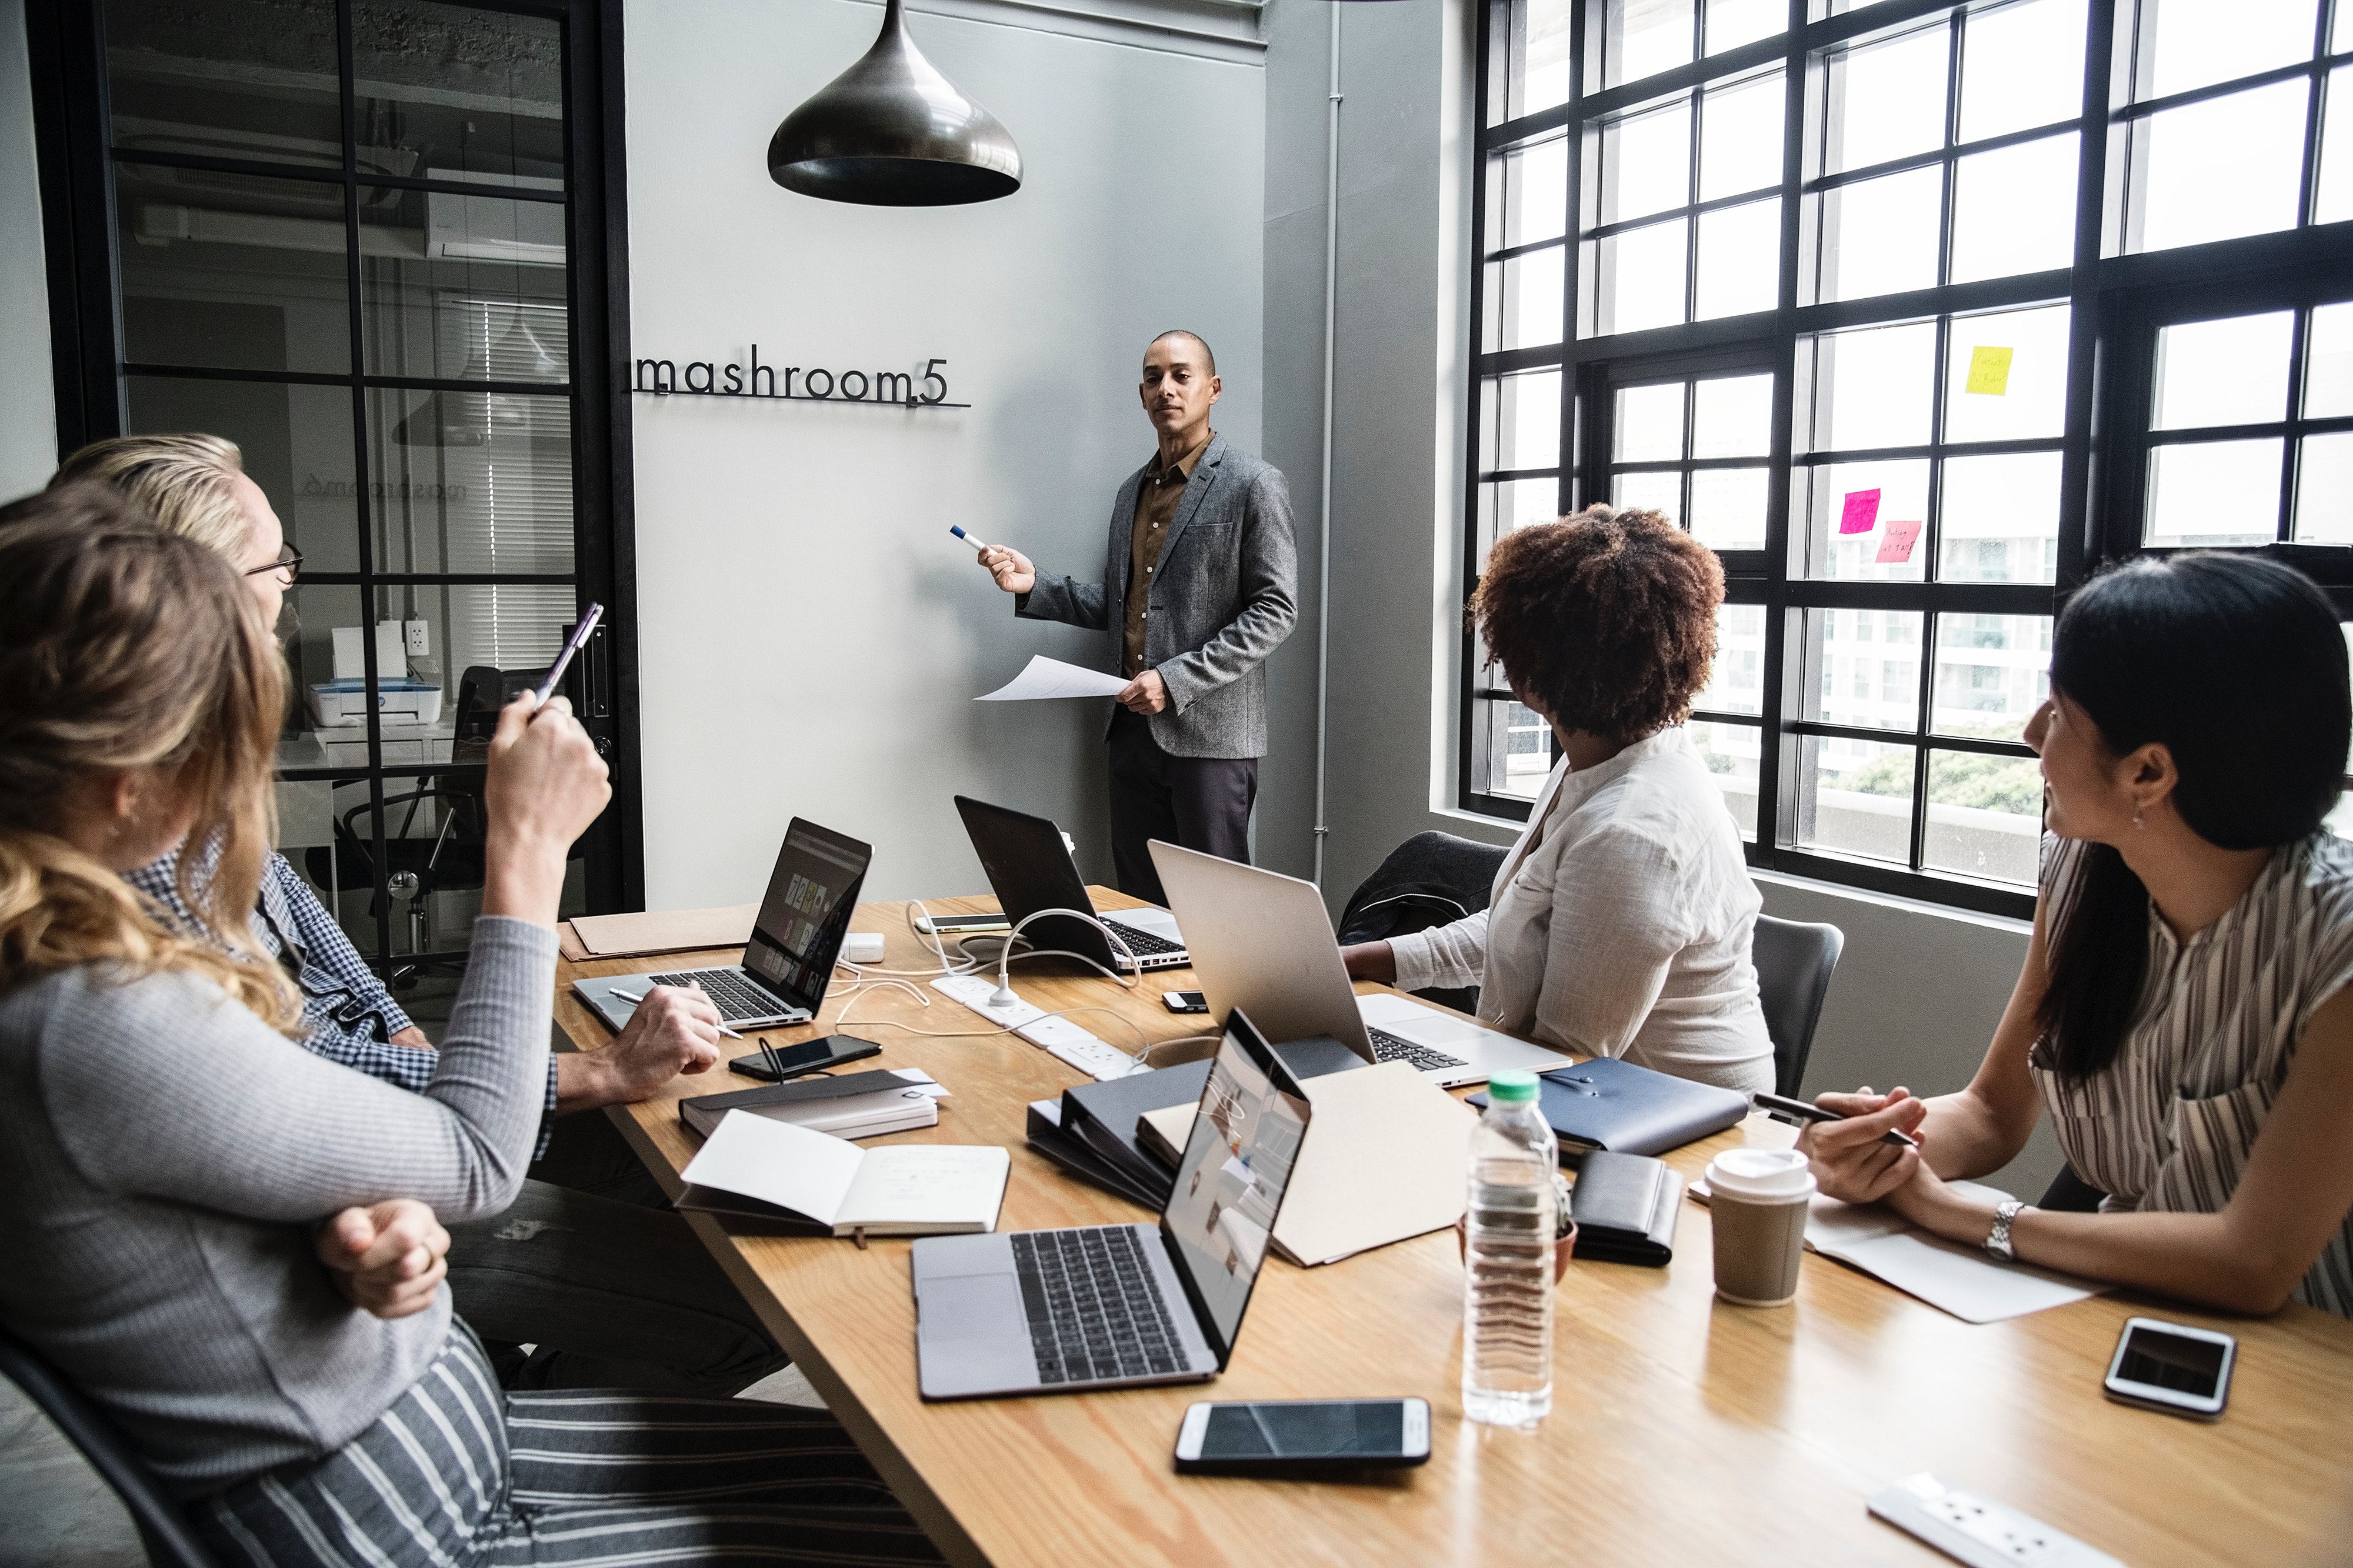
communication, collaboration, office, design, conversation, business, training, job, business school, management, course